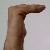
The image shows a hand gesture representing a space in Indian Sign Language.